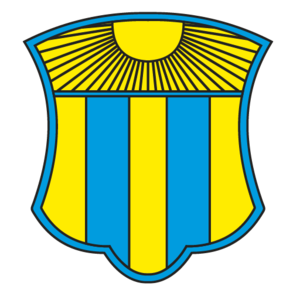
Landsberg est une ville de l'arrondissement de Saale en Saxe-Anhalt.